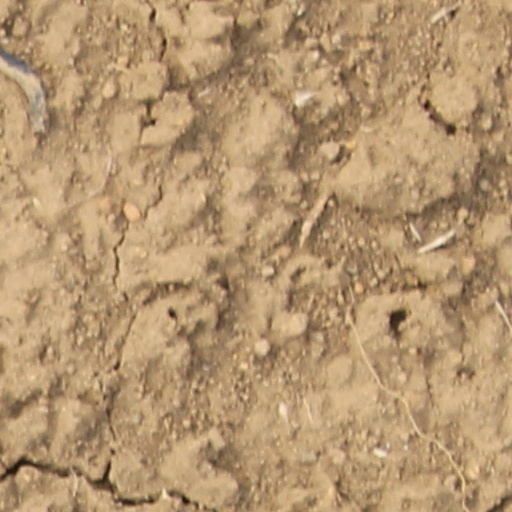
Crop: wheat